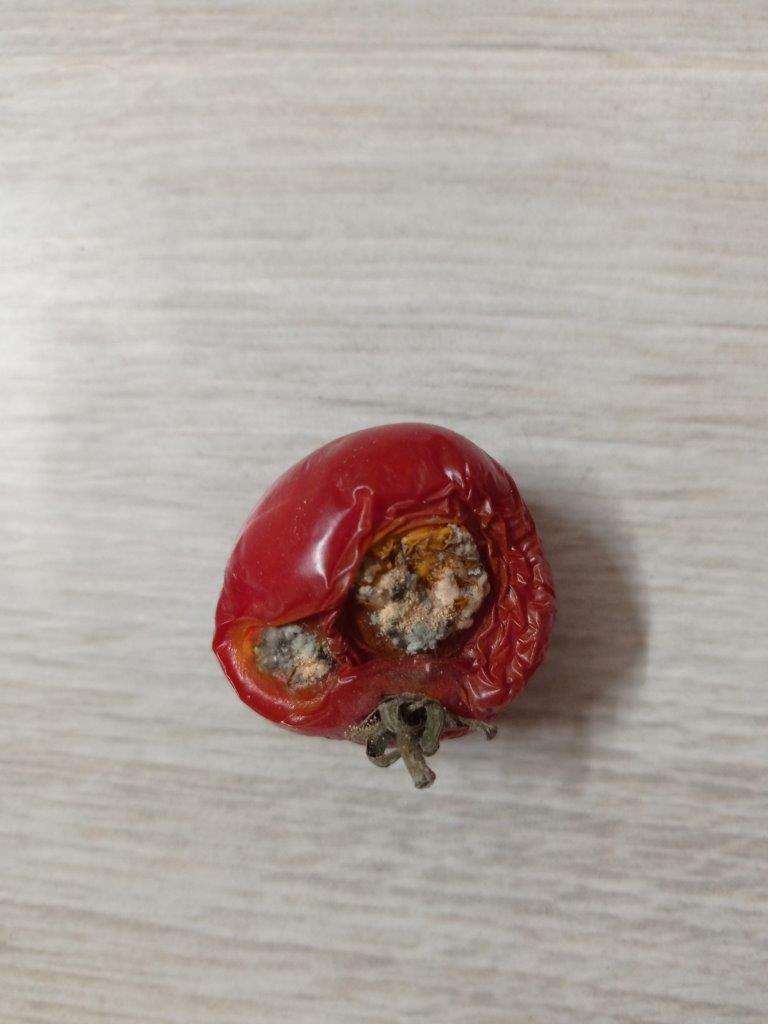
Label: Rotten